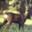
Label: deer